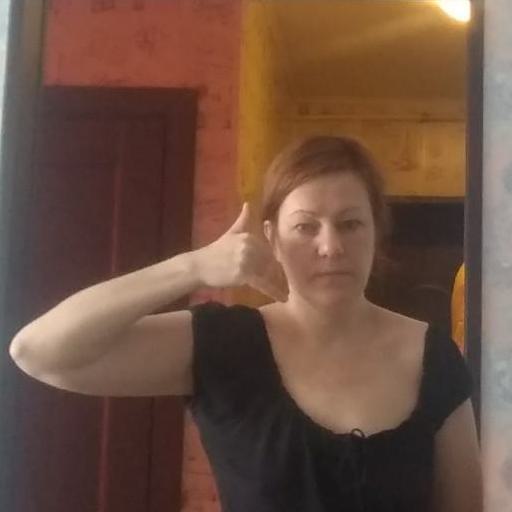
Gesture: call